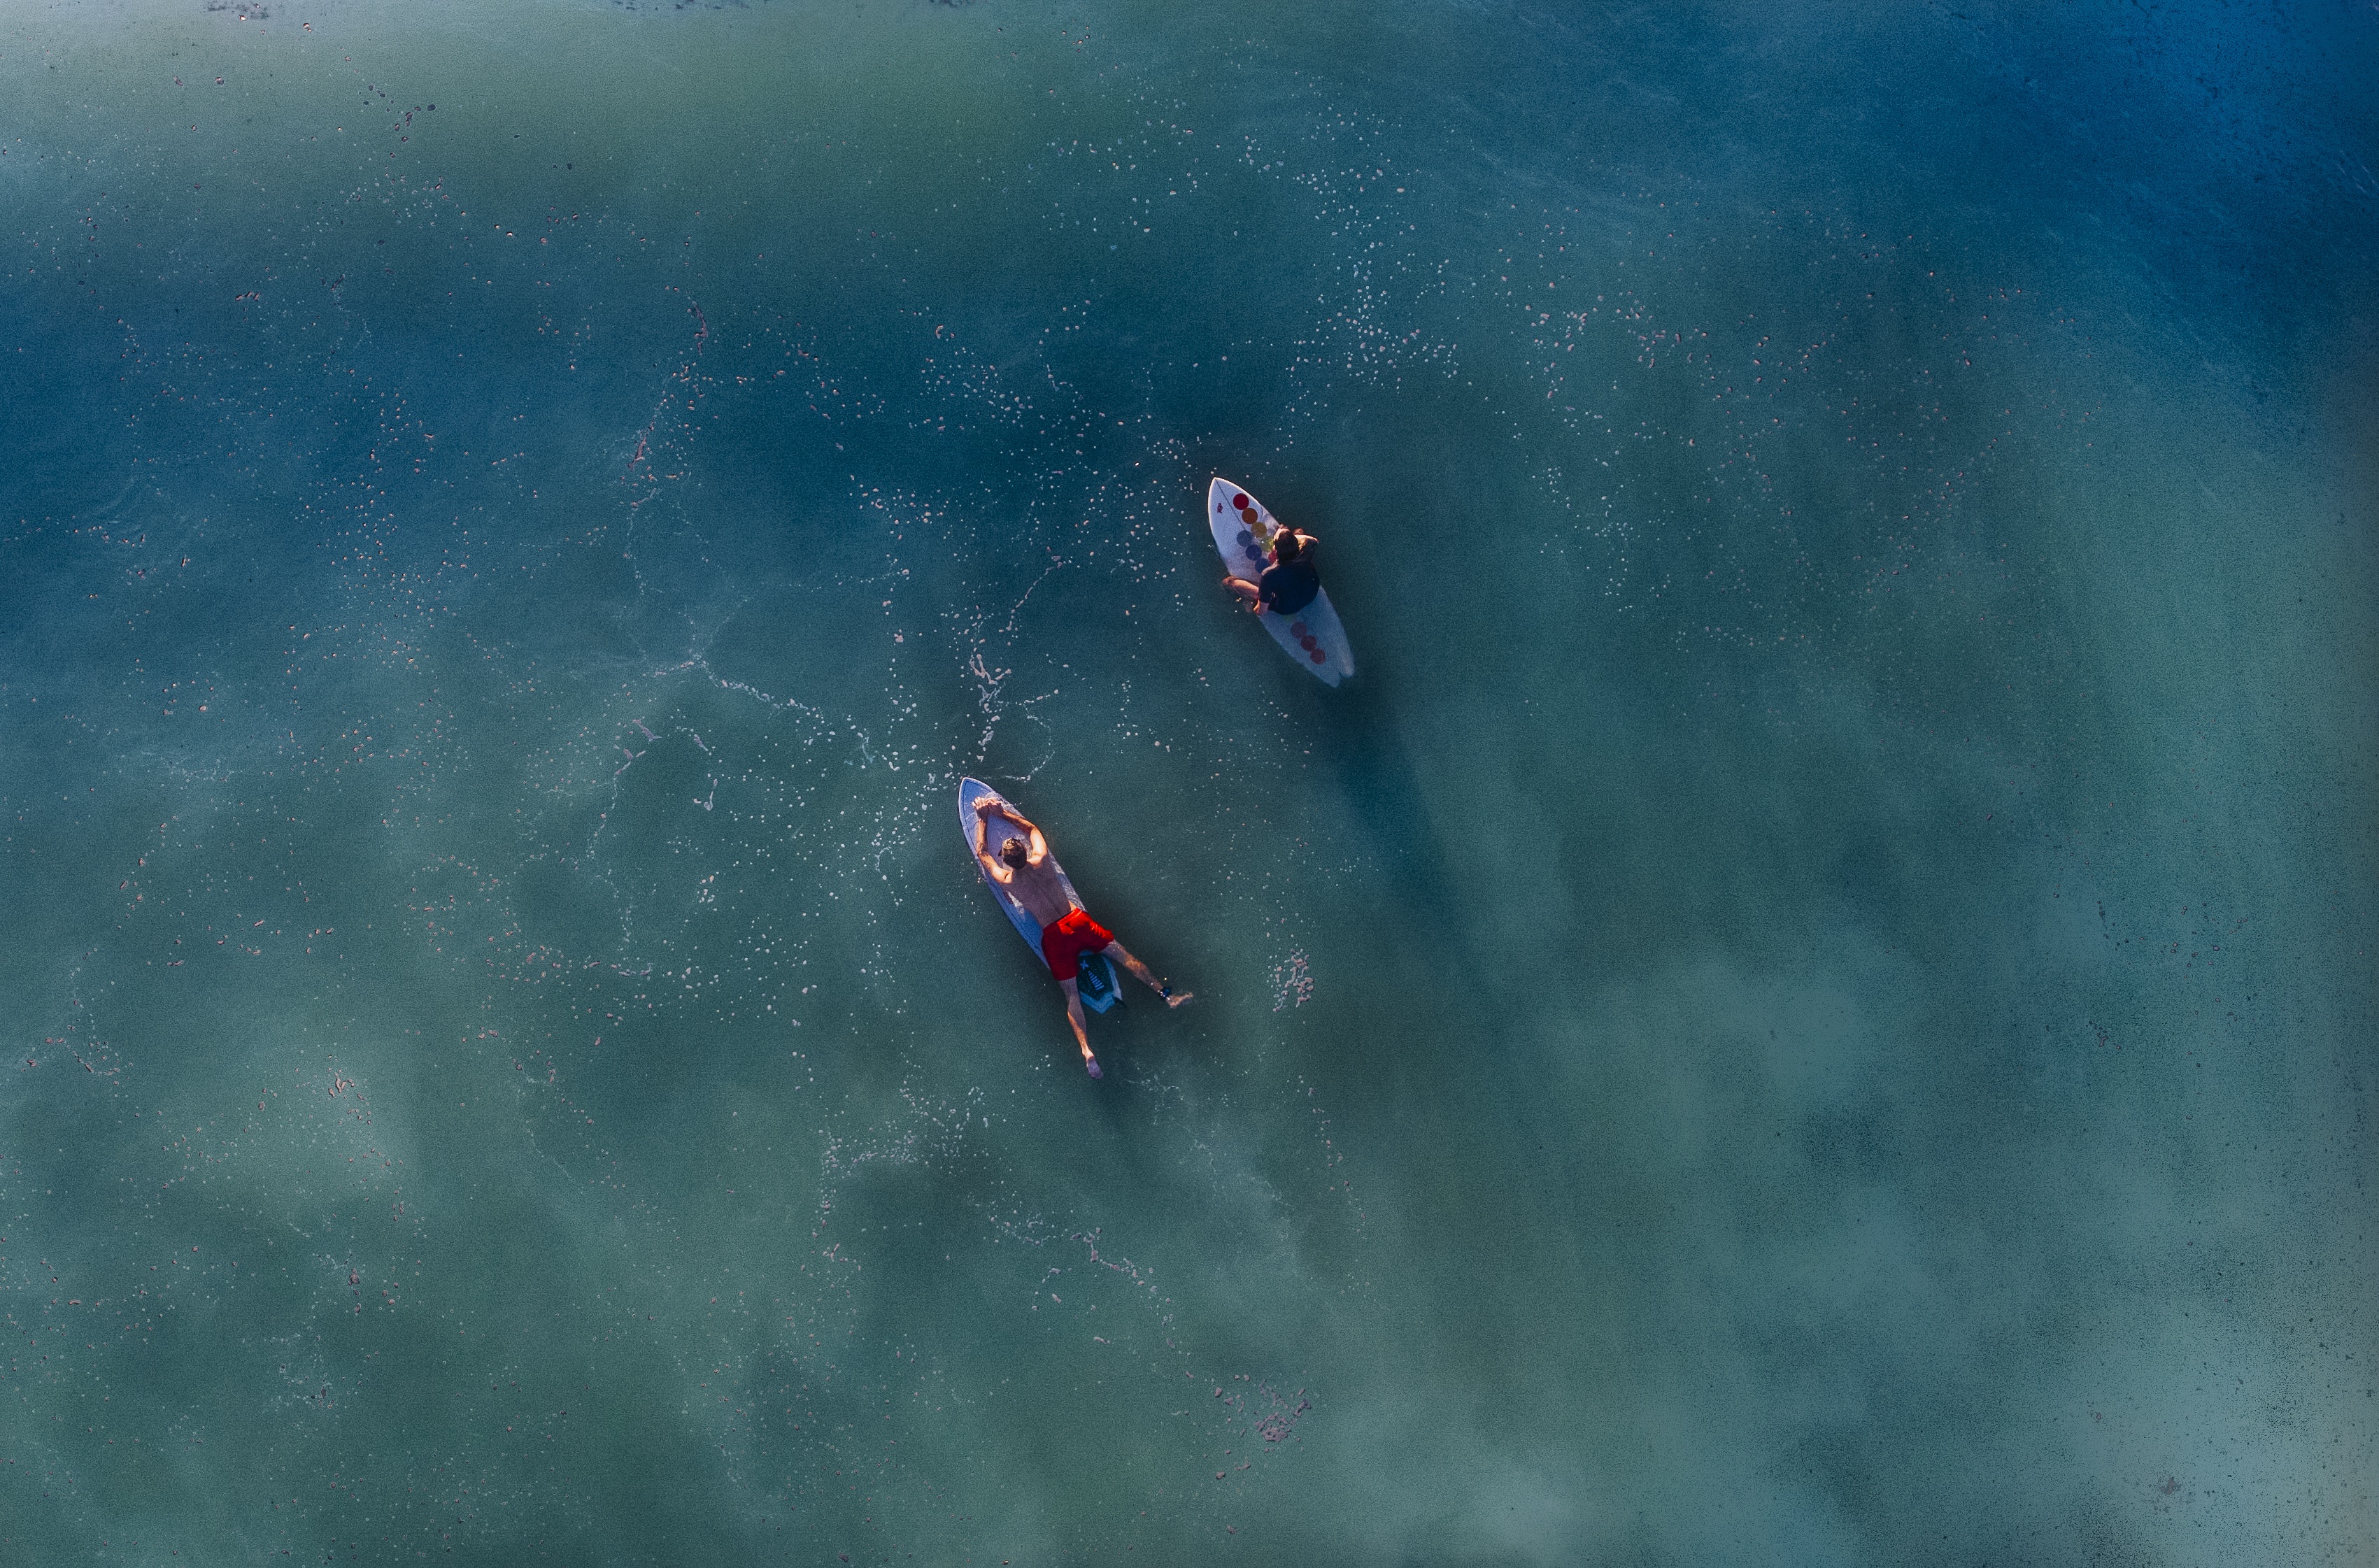
sea, water, ocean, people, wave, adventure, surfing, blue, extreme sport, outdoors, sports, surfers, water sports, water sport, atmosphere of earth, wind wave, boardsport, surfing equipment and supplies, surface water sports